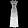
Label: Dress